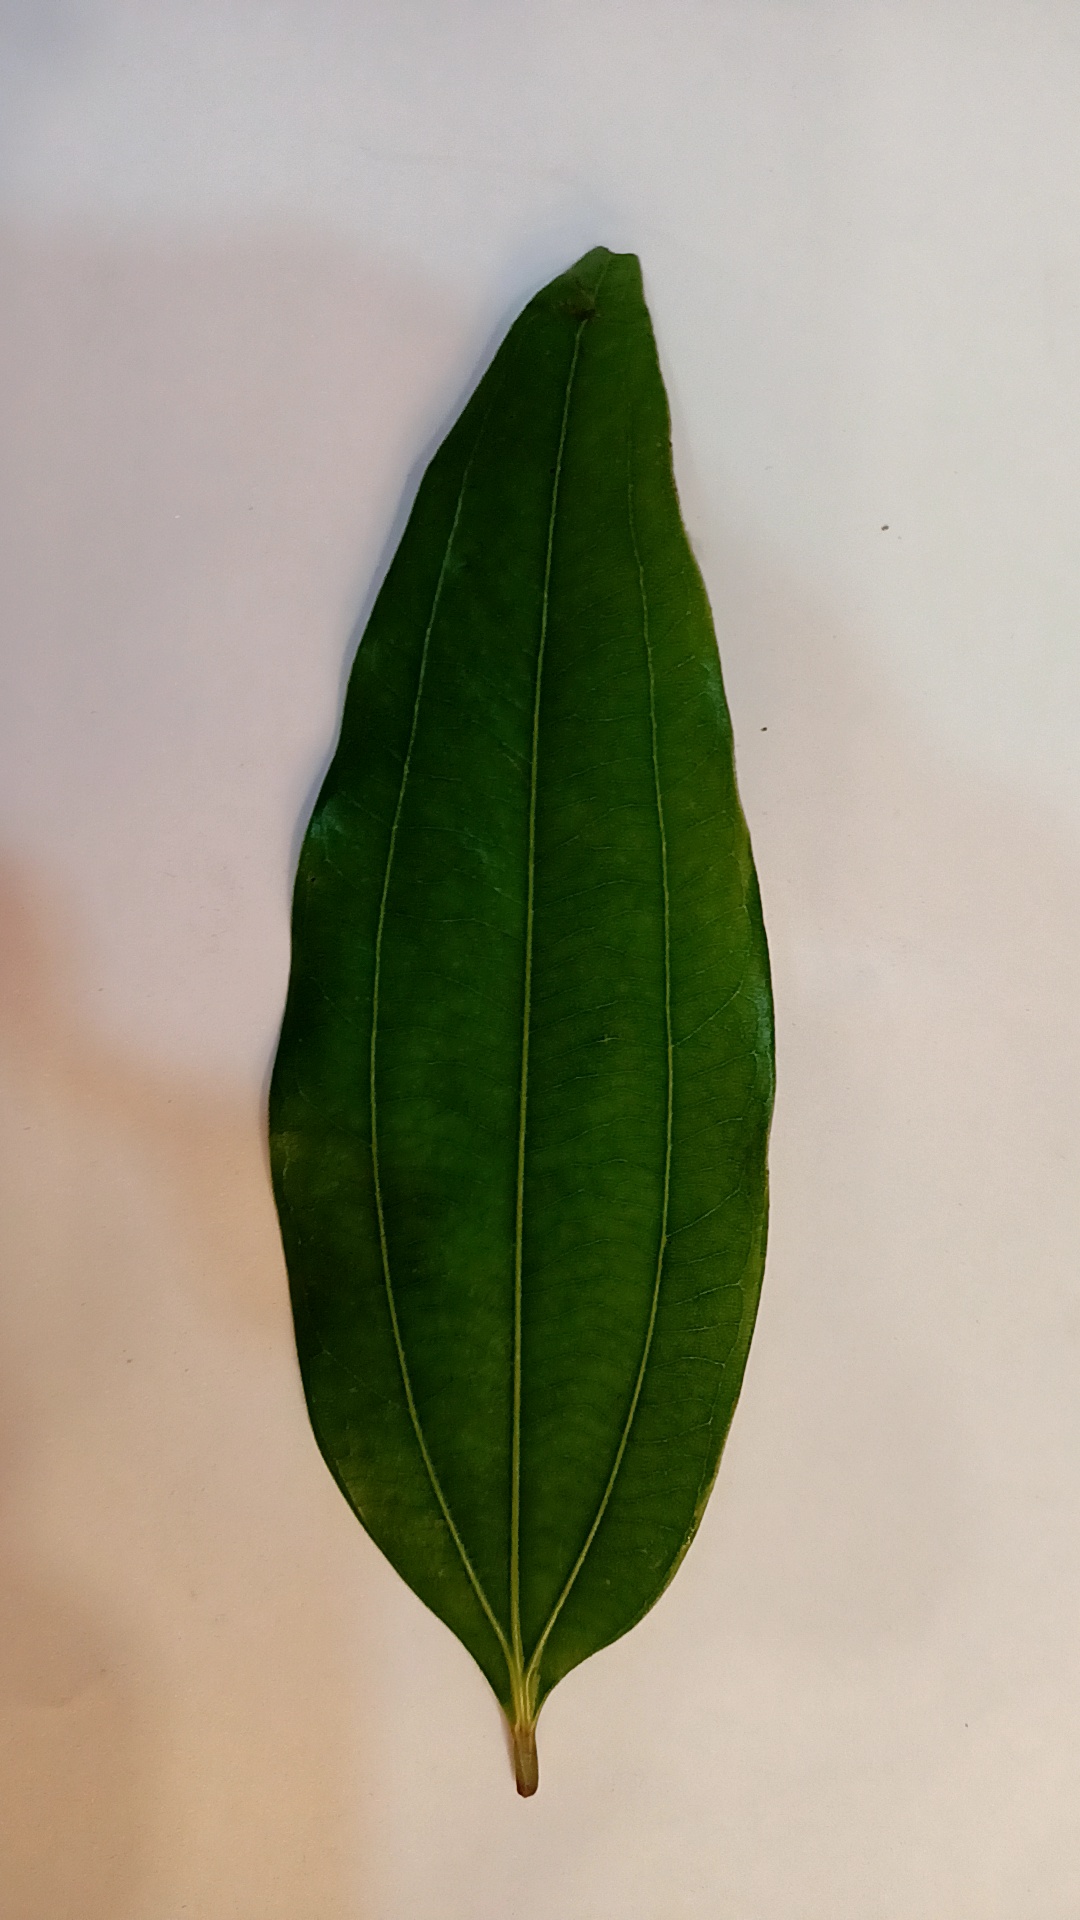
Label: Healthy